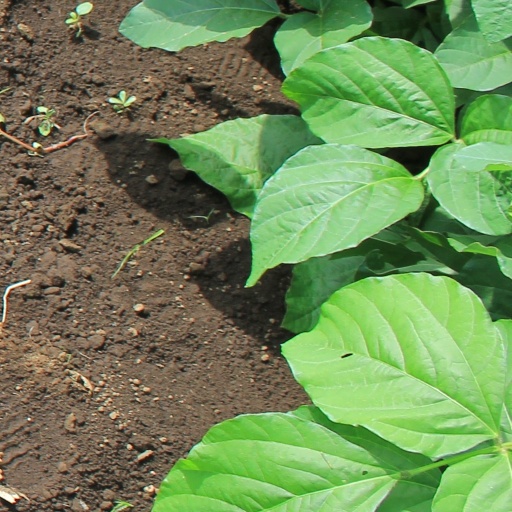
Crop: soybean